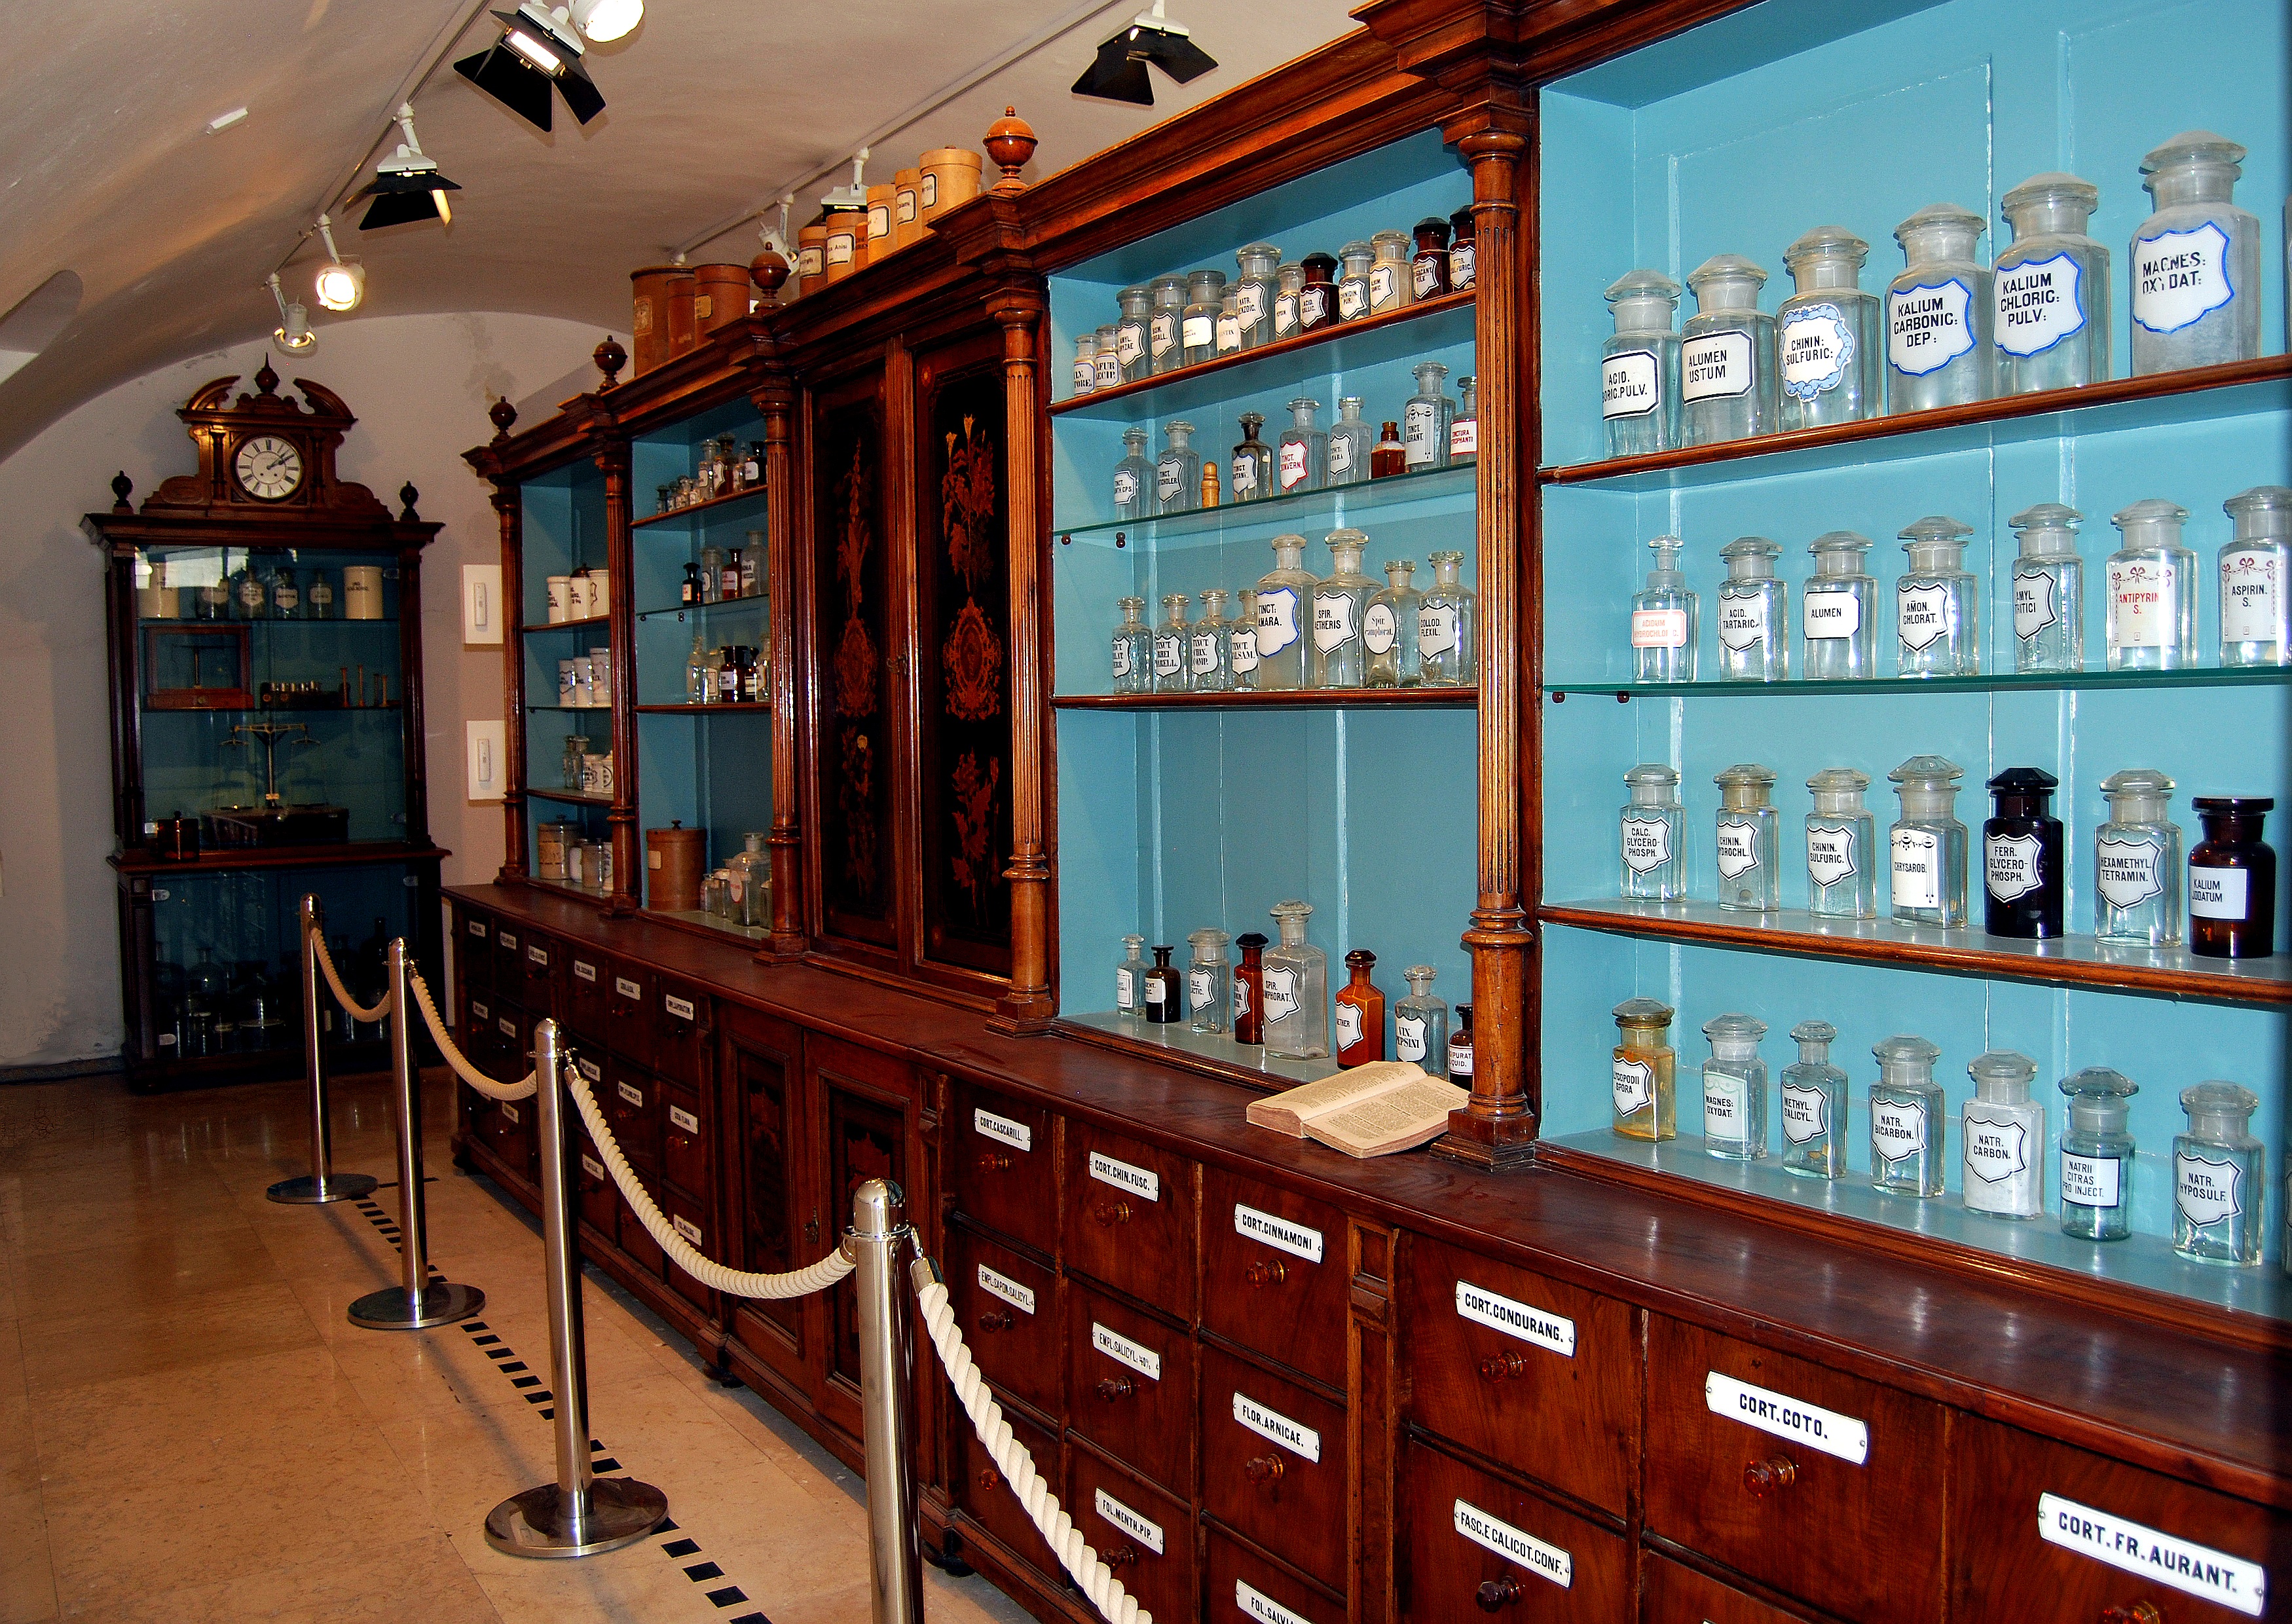
glass, old, bar, interior design, pharmacy, the museum, medical, chemistry, the bottle, wardrobes, medications, pula